Telangana State Road Transport Corporation

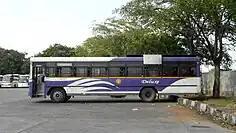
Deluxe Service

These are non-air conditioned 2+2 services which are run as intercity services. The color of a Deluxe bus is violet. Most of the buses are of Ashok Leyland, Tata, Eicher, etc.